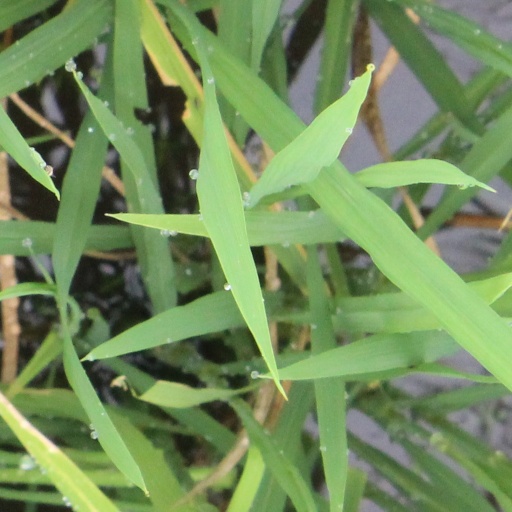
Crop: rice